Miniature mass spectrometer

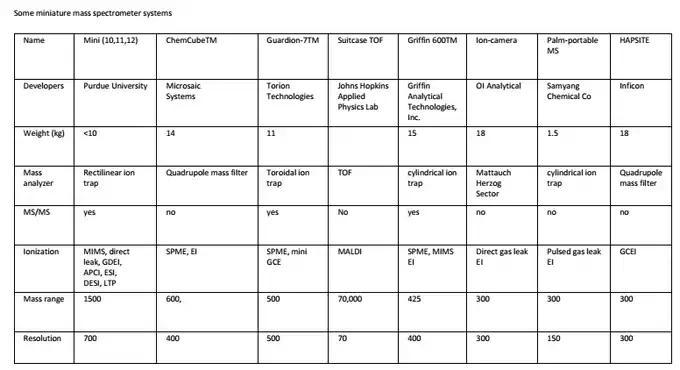
Miniature mass spectrometer systems

1st Detect introduced the MMS 1000 which is a cylindrical ion-trap mass spectrometer with MS/MS capability. Some characteristics are advertised as wide mass range (35-450 Da), high resolution (<0.5 Da FWHM), fast analysis time (>=0.5s). The inlet flow rate can be high – up to 600ml/min with no external pumps or carrier gases. The MMS 1000 is incorporated with a non-cryogenic pre-concentrator. This coupling enhances the sensitivity up to 10^ with a fast speed of 30s. 1st Detect's miniaturized mass spectrometers are used in a range of applications, including homeland security, military, breath analysis, leak detection, environmental and industrial quality control. The MMS 1000 was originally designed for NASA, for the purpose of monitoring air quality on the International Space Station.